Beiarn Church

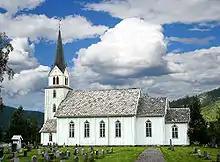
View of the church

Beiarn Church is a parish church of the Church of Norway in Beiarn Municipality in Nordland county, Norway. It is located in the village of Moldjord. It is one of the churches for the Beiarn parish which is part of the Salten prosti (deanery) in the Diocese of Sør-Hålogaland. The white, wooden church was built in a long church style in 1873 using plans drawn up by the architect L. W. Nissen. The church seats about 310 people.